Henry Santos

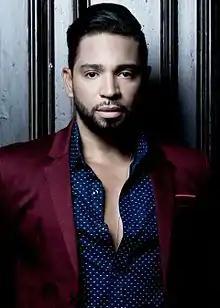
Henry Santos in 2016

Henry Santos Jeter (born Henry Vicente Santos Taveras on December 15, 1979) is a Dominican singer, songwriter, and producer. Best known for his tenure as a singer and songwriter in the bachata group Aventura. During his time with the group, he produced, wrote and was the lead singer in the songs "9:15", "Déjà Vu", "Voy Malacostumbrado", and Princesita as well as being the background vocalist in most tracks. He made his debut as a solo artist in 2011. Since then, he has released hit singles like "Poquito A Poquito", "Por Nada", "My Way", "La Vida", among others. Santos has released 5 studio albums and 1 live album. He has been featured in other songs with other artist, including Bad Bunny, Anthony Santos & Pavel Núñez. He is also a dancer, actor and art designer.